Murphy's War

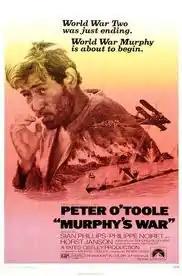
Theatrical poster

Murphy's War is an Eastmancolor 1971 Panavision war film starring Peter O'Toole and Siân Phillips. It was directed by Peter Yates, based on the 1969 novel by Max Catto. The film's cinematographer was Douglas Slocombe.